Caryl Chessman

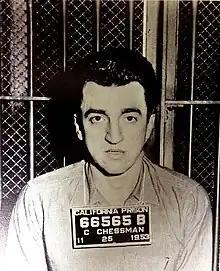
Chessman on November 25, 1953

Caryl Whittier Chessman (May 27, 1921 – May 2, 1960) was a convicted robber, kidnapper, serial rapist, and writer who was sentenced to death for a series of crimes committed in January 1948 in the Los Angeles area. Chessman was charged with 17 counts and convicted under a loosely interpreted "Little Lindbergh law" – later repealed, but not retroactively – that defined kidnapping as a capital offense under certain circumstances. His case attracted worldwide attention, and helped propel the movement to end the use of capital punishment in the state of California.